Bhamdoun railway station

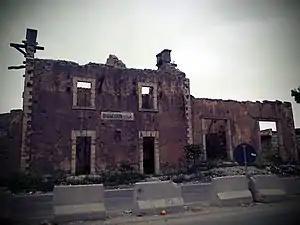
The former station in 2012

The Bhamdoun Railway Station is a former passenger railway station, located in Bhamdoun, Lebanon. The station was opened under the Ottoman Empire and operated until Israeli invasion of the country in 1982, finally closing in 1983.